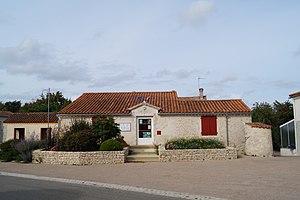
La mairie de Curzon.
Curzon est une commune du Centre-Ouest de la France située dans le département de la Vendée et la région des Pays-de-la-Loire.